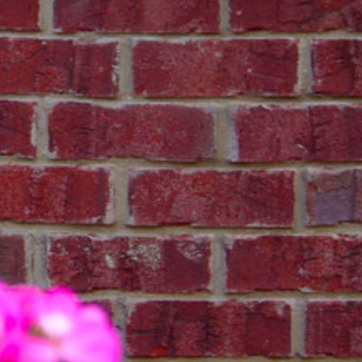
Material: brick